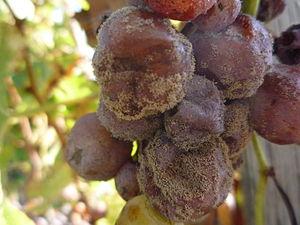
Le sauternes est un vin liquoreux français d'appellation d'origine contrôlée produit dans le Sauternais, une des subdivisions du vignoble de Bordeaux.
Le monbazillac est un vin liquoreux français produit au sud du vignoble de Bergerac, sur des coteaux pentus exposés au nord, en rive gauche de la Dordogne, dans les environs du village de Monbazillac. Il bénéficie d'une appellation d'origine contrôlée.
La pourriture noble est un champignon, Botrytis cinerea, qui se développe sur les baies de raisin dans certaines conditions d’humidité et d’ensoleillement, permettant la production de vins de raisins surmûris.
Le sémillon B est un cépage français de vigne blanc.